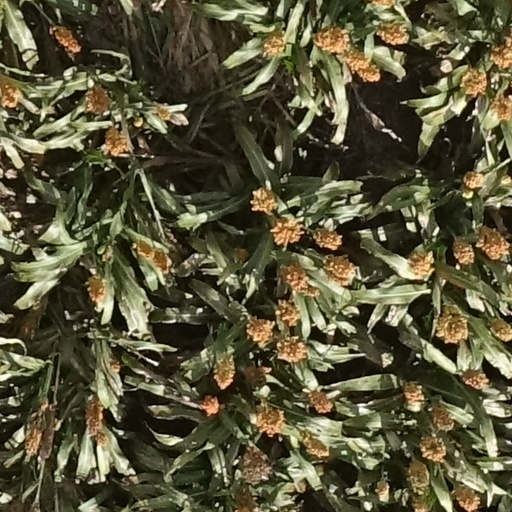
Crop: sorghum